Polish–Lithuanian Commonwealth Navy

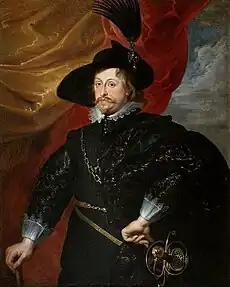
Władysław IV Vasa, by Rubens.

The 58th article signed and sworn by king Władysław IV Pacta conventa announced creation of a war fleet "according to needs of Commonwealth". Władysław, taking the throne after his father Sigismund III Vasa died in 1632, was in favour of expanding and modernising the Commonwealth military. One of his plans was the expansion of the Commonwealth Navy.